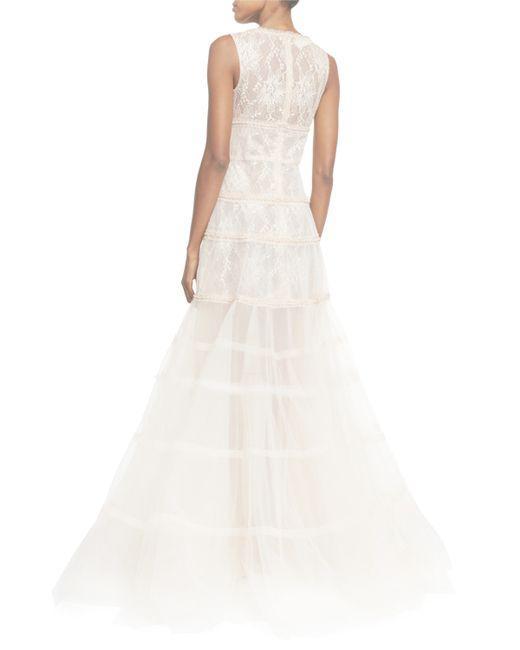
Weißes langes Baumwollkleid durchsichtig, formelle Kleidung